Hank Henshaw

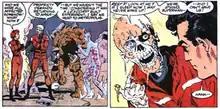

Hank and the other three members of the "Excalibur" crew, including his wife Terri, are exposed to radiation from a solar flare during a LexCorp experiment. Hank and Terri survive, but suffer adverse effects from the radiation: Hank's body begins to decompose and Terri begins phasing into another dimension before being rescued.